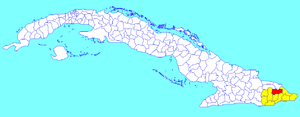
Yateras est une ville et une municipalité de Cuba dans la province de Guantánamo.